1st Machine Gun Battalion (Australia)

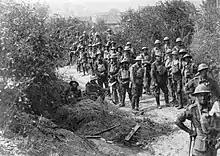
Members of the 1st Machine Gun Company around Chuignolles, 23 August 1918

The 1st Machine Gun Battalion was an infantry support unit of the Australian Army that was raised for service during World War I as part of the all volunteer Australian Imperial Force. It was one of five such units raised as part of the AIF during the war. Formed in March 1918, the battalion consisted of four machine gun companies, which had previously existed as independent companies assigned mainly at brigade level. The battalion consisted of 64 medium machine guns, and took part in the final stages of the war, seeing action during the Allied defensive operations during the German spring offensive and then the Allied Hundred Days Offensive, which finally brought an end to the war. The battalion was disbanded in mid-1919 during the demobilisation of the AIF.